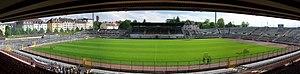
L’équipe réserve et le centre de formation du Bayern Munich constituent un vivier de joueurs qui a souvent permis d'enrichir l'équipe première par le passé. Ainsi dans l'équipe type championne d'Allemagne en 2014, 5 des 11 joueurs sont issus de la formation bavaroise.